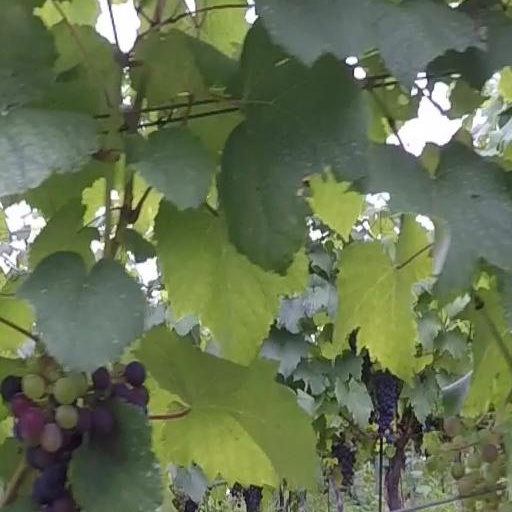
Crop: grape